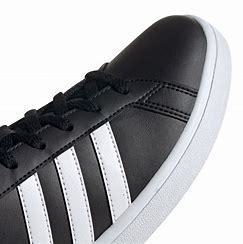
Brand: Adidas
Model: Grand Court Base